Sestina

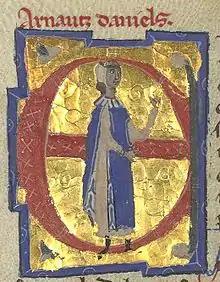
The Occitan troubadour Arnaut Daniel, considered the originator of the sestina

The oldest-known sestina is "Lo ferm voler qu'el cor m'intra", written around 1200 by Arnaut Daniel, a troubadour of Aquitanian origin; he refers to it as "cledisat", meaning, more or less, "interlock". Hence, Daniel is generally considered the form's inventor, though it has been suggested that he may only have innovated an already existing form. Nevertheless, two other original troubadouric sestinas are recognised, the best known being "Eras, pus vey mon benastruc" by Guilhem Peire Cazals de Caortz; there are also two contrafacta built on the same end-words, the best known being "Ben gran avoleza intra" by Bertran de Born. These early sestinas were written in Old Occitan; the form started spilling into Italian with Dante in the 13th century; by the 15th, it was used in Portuguese by Luís de Camões.